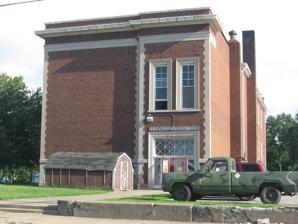
Building: Greenwood Elementary School (Terre Haute, Indiana)
Country: United States of America
Year built: 1908
United States historic place Greenwood Elementary School U.S. National Register of Historic Places Greenwood Elementary School, July 2011 Show map of Vigo County, Indiana Show map of Indiana Show map of the United States Location 145 E. Voorhees Ave., Terre Haute, Indiana Coordinates 39°26′26″N 87°24′56″W / 39.44056°N 87.41556°W / 39.44056; -87.41556 Area 2.1 acres (0.85 ha) Built 1907 ( 1907 ) -1908 Built by Allen, W.M. & Son Co. Architect Vrydagh, Jupiter G. Architectural style Late 19th And 20th Century Revivals, Classical Revival NRHP reference No. 97001177 Added to NRHP September 26, 1997 Greenwood Elementary School , also known as the City School No. 21, is a historic elementary school building located at Terre Haute , Vigo County, Indiana . It was built in 1907–1908, and is a two-story, Classical Revival style brick building on a raised basement.  It features two-story pilasters , broken pediments, and round arches on the interior.  The building measures approximately 23,800 square feet.  The building ceased use as a school in May 1988. It was listed on the National Register of Historic Places in 1997. References